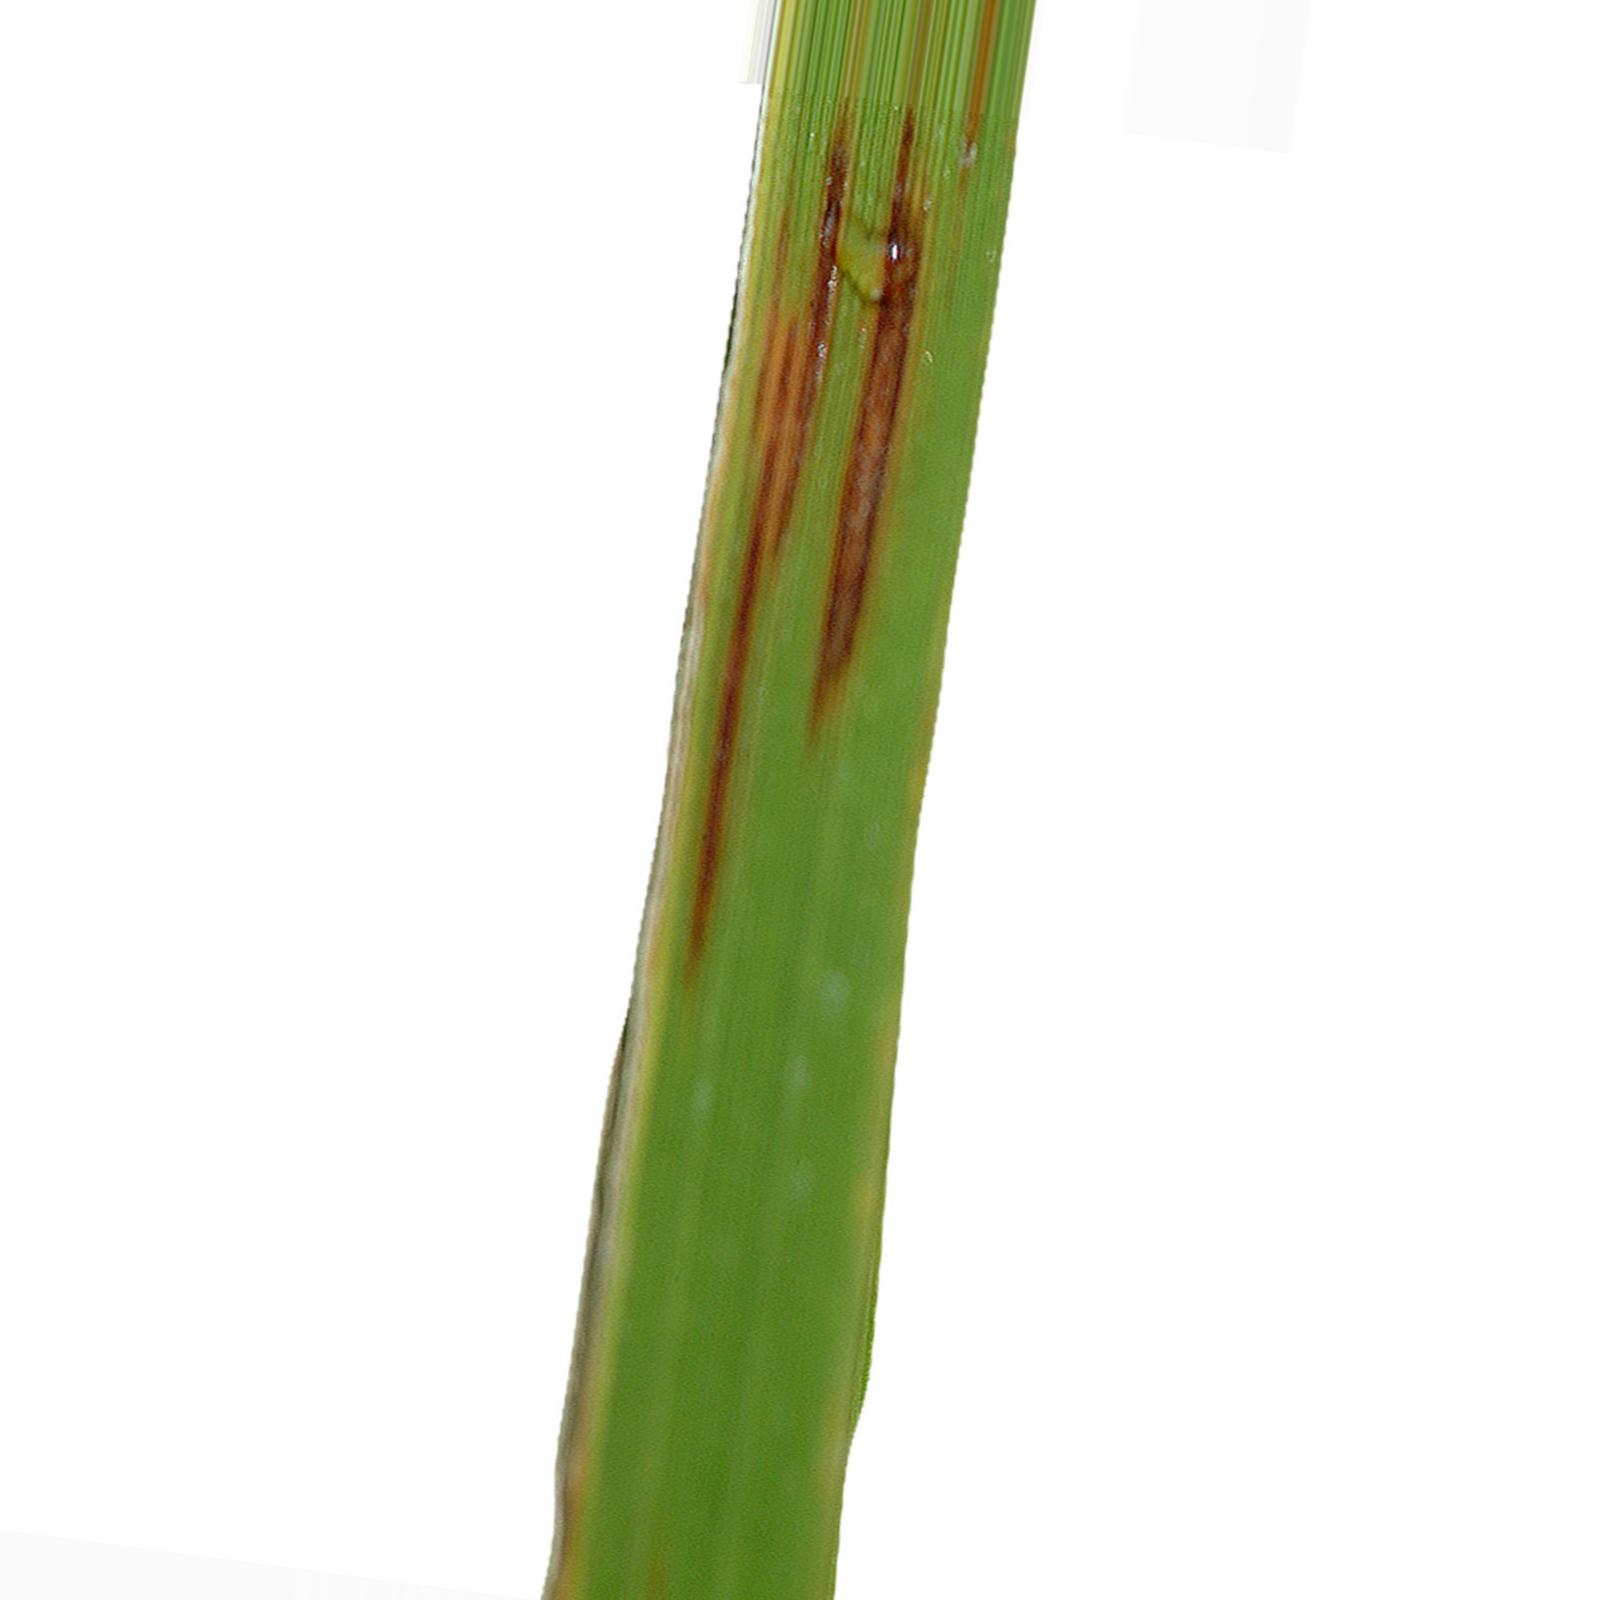
Nhãn: Bệnh Gạch Nâu ( Narrow Brown Spot )